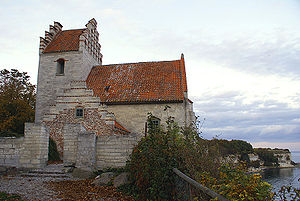
Højerup gl. Kirke
Højerup gl. Kirke med Stevns Klint i baggrunden. Kirken er nu afstivet ud mod klinten med en udsigtsbalkon, hvor koret engang befandt sig
Højerup gl. Kirke, Stevns Kommune, Danmark
Højerup gl. Kirke er opført af limsten 1250-1300.